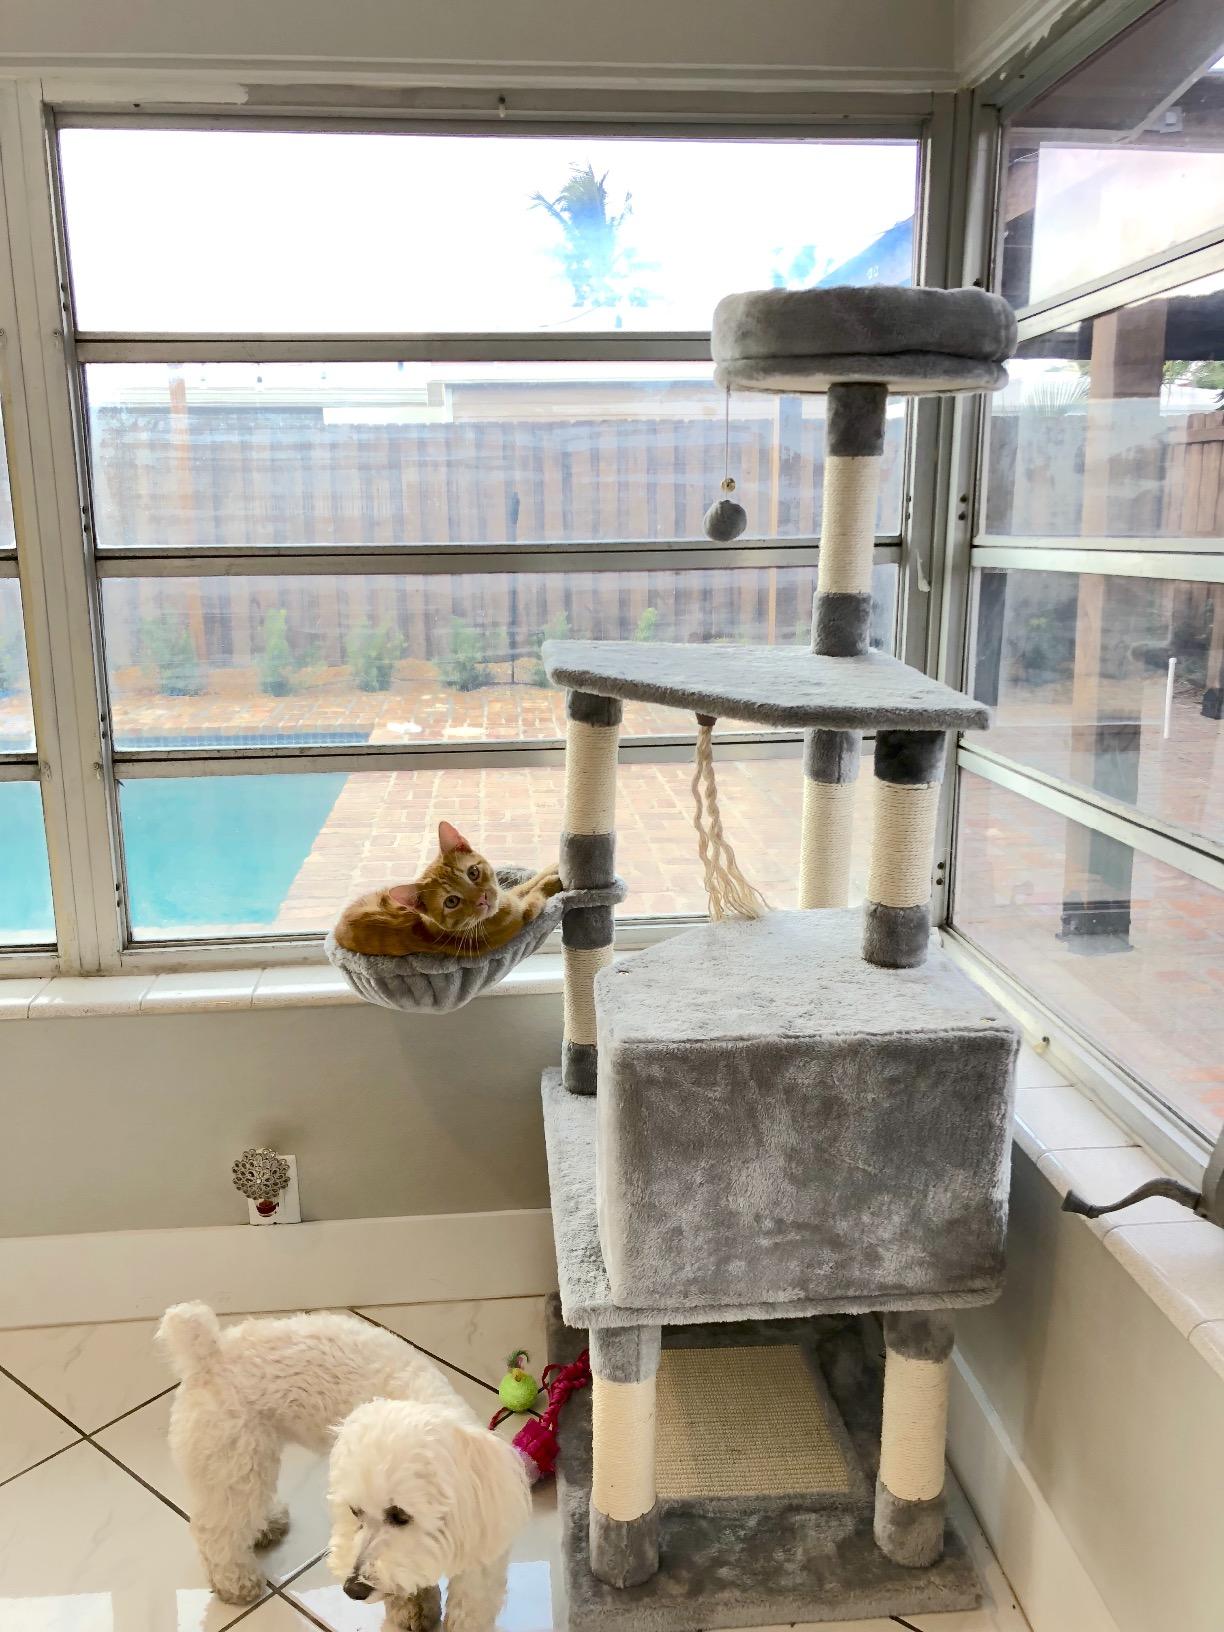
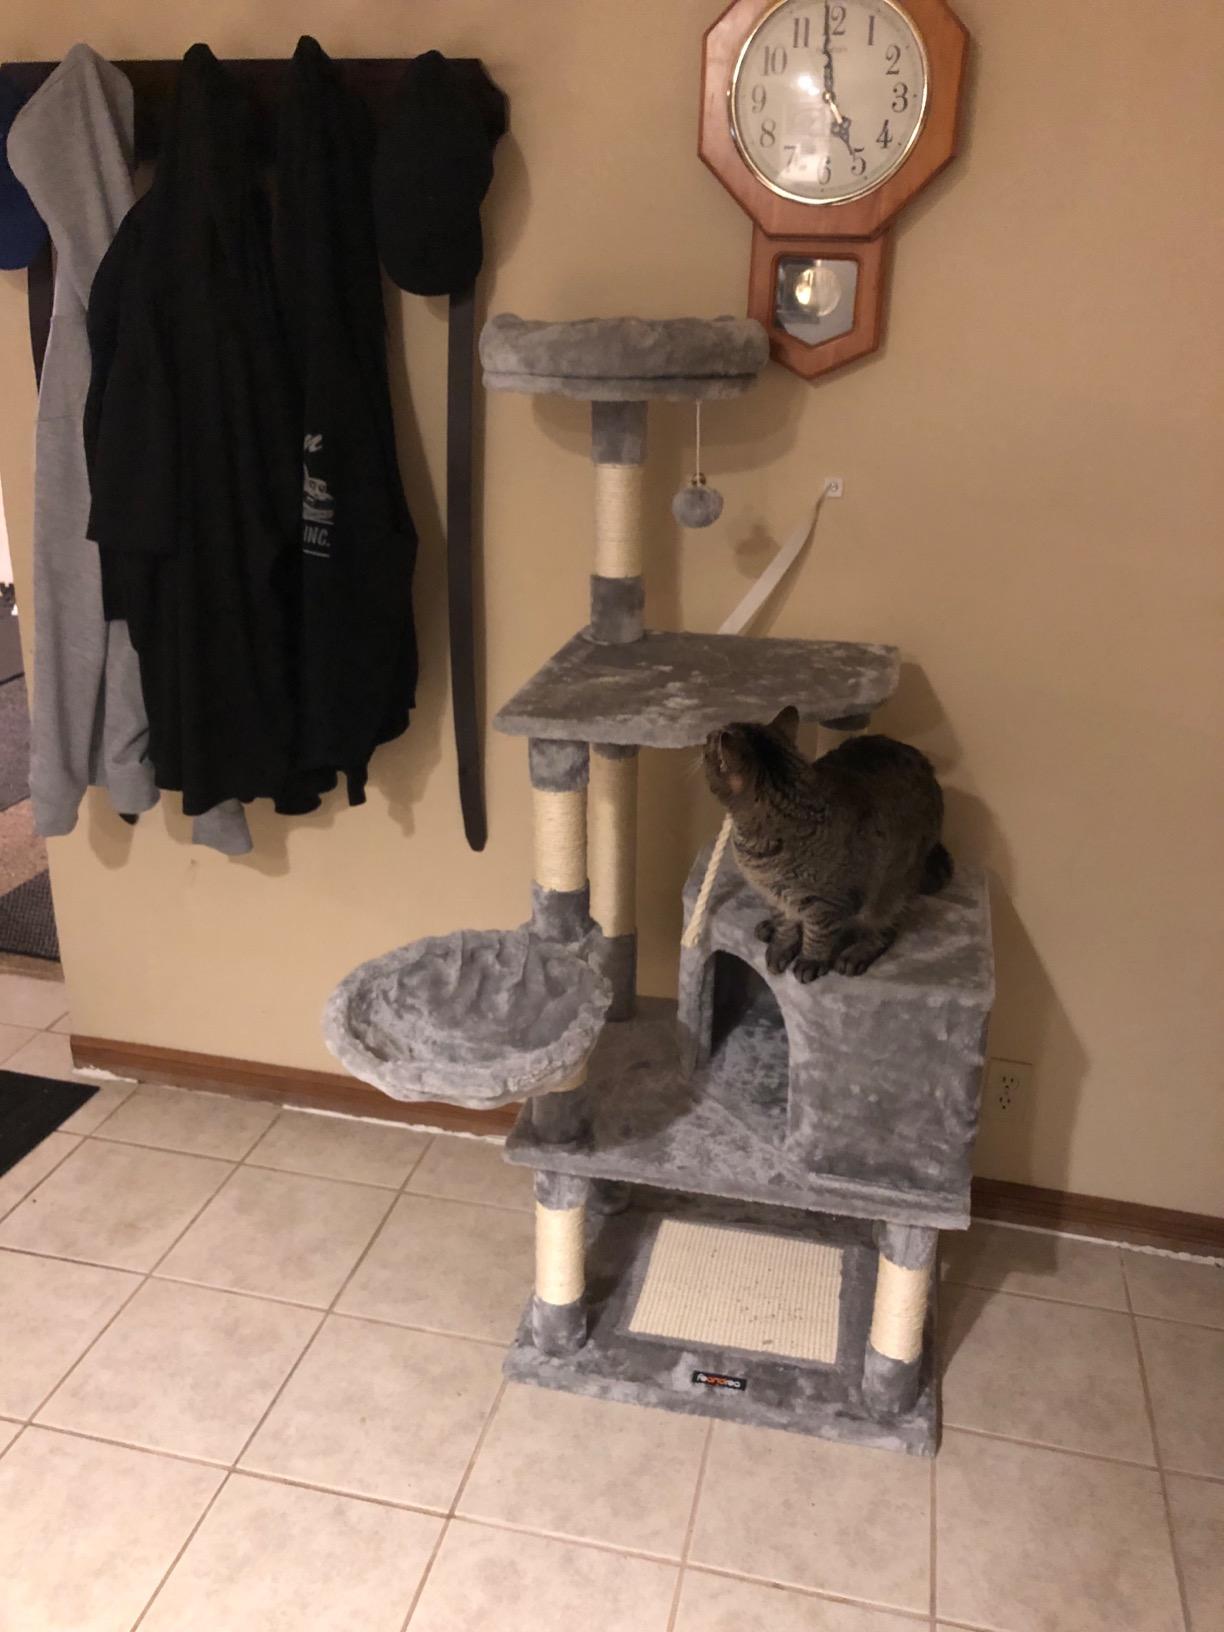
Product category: items_cat tree
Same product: yes